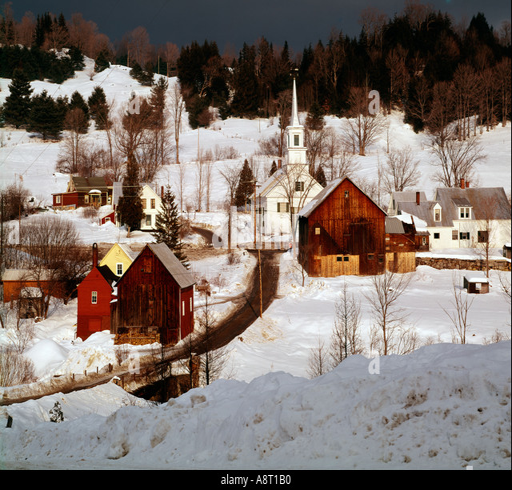
tiny village with new snow covering the ground